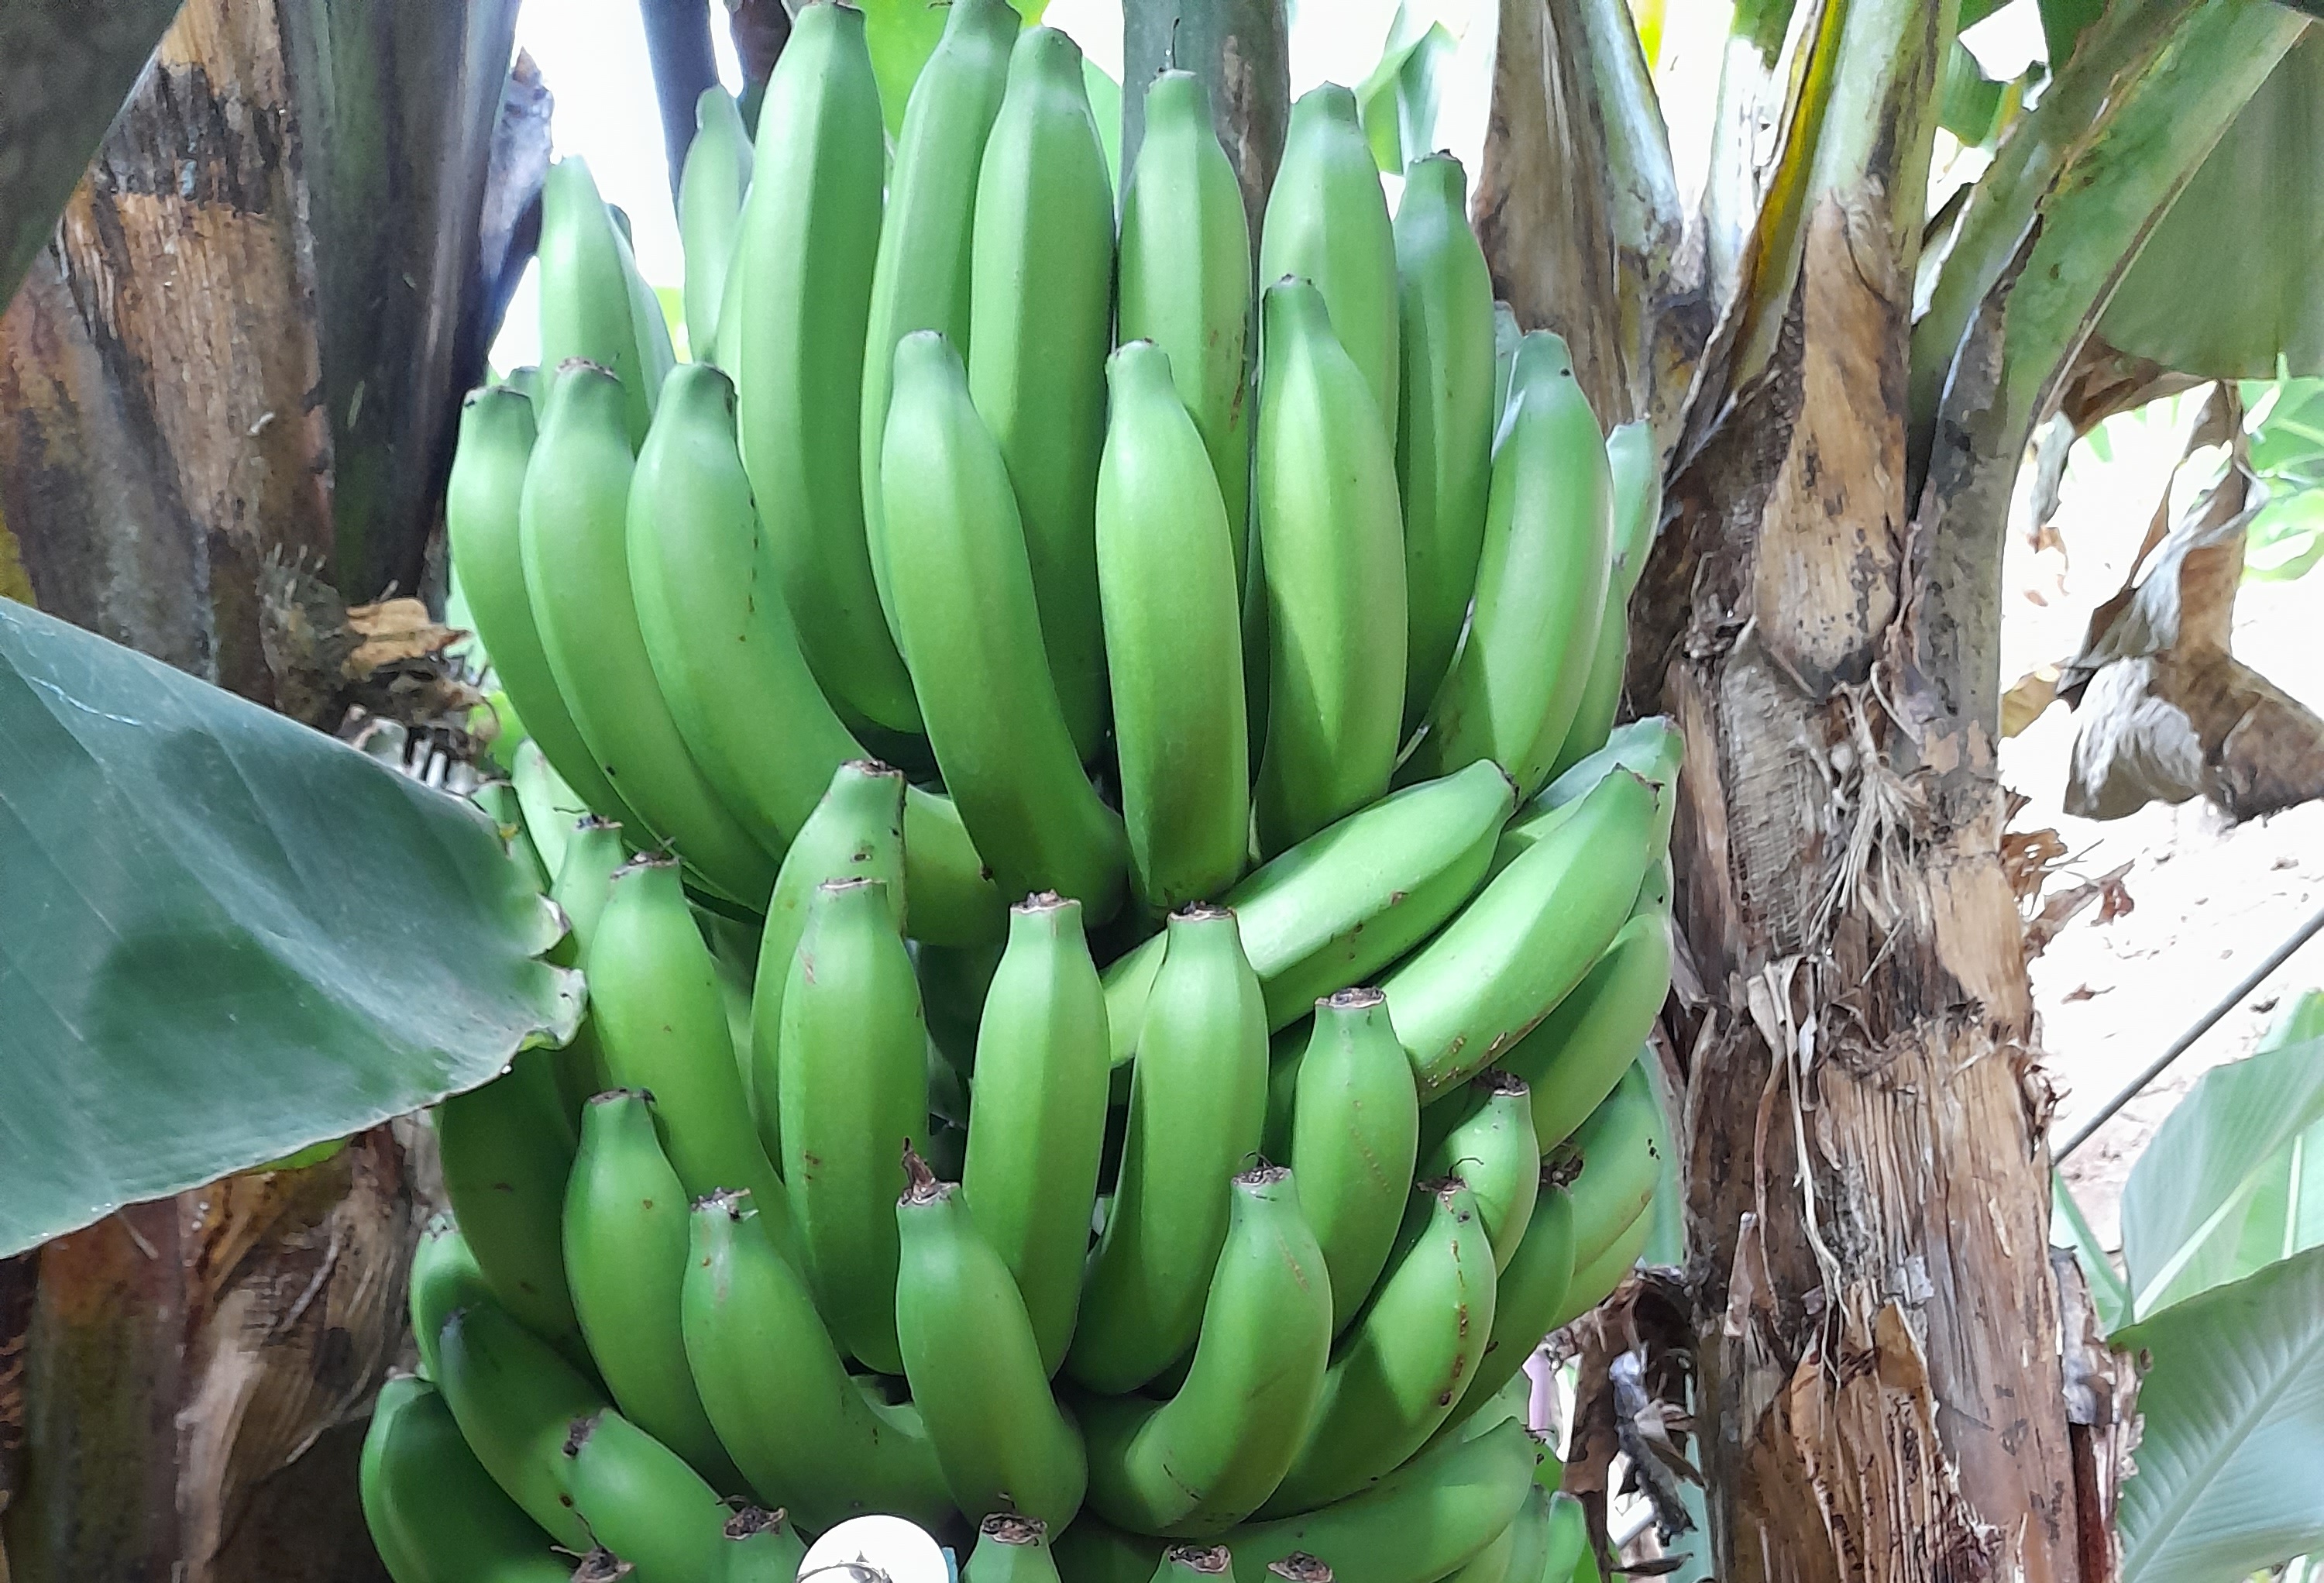
Label: Cut